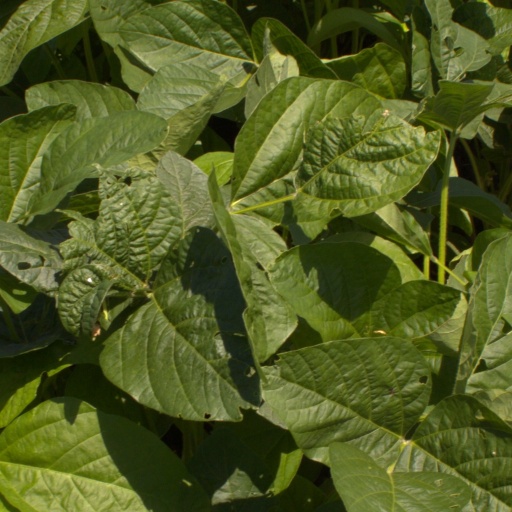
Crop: soybean